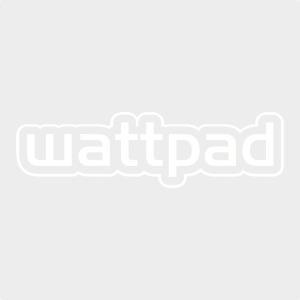
he wraps the scarf around the lower half of his face